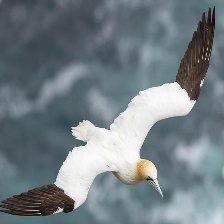
Species: NORTHERN GANNET
Scientific name: MORUS BASSANUS